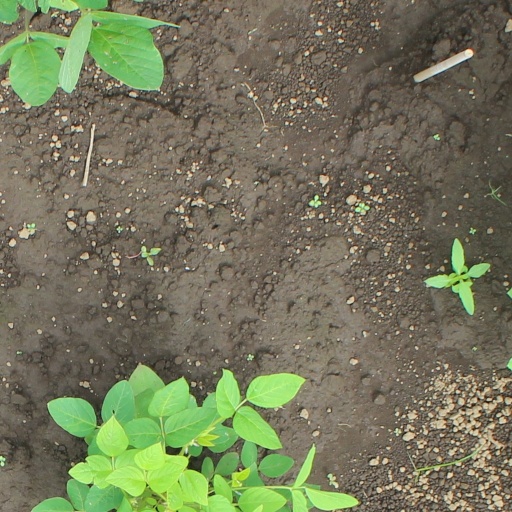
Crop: soybean